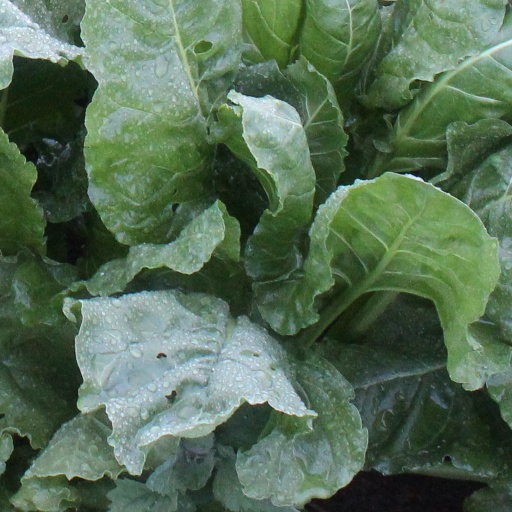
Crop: sugar beet